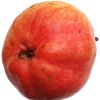
Label: Pear Red 1